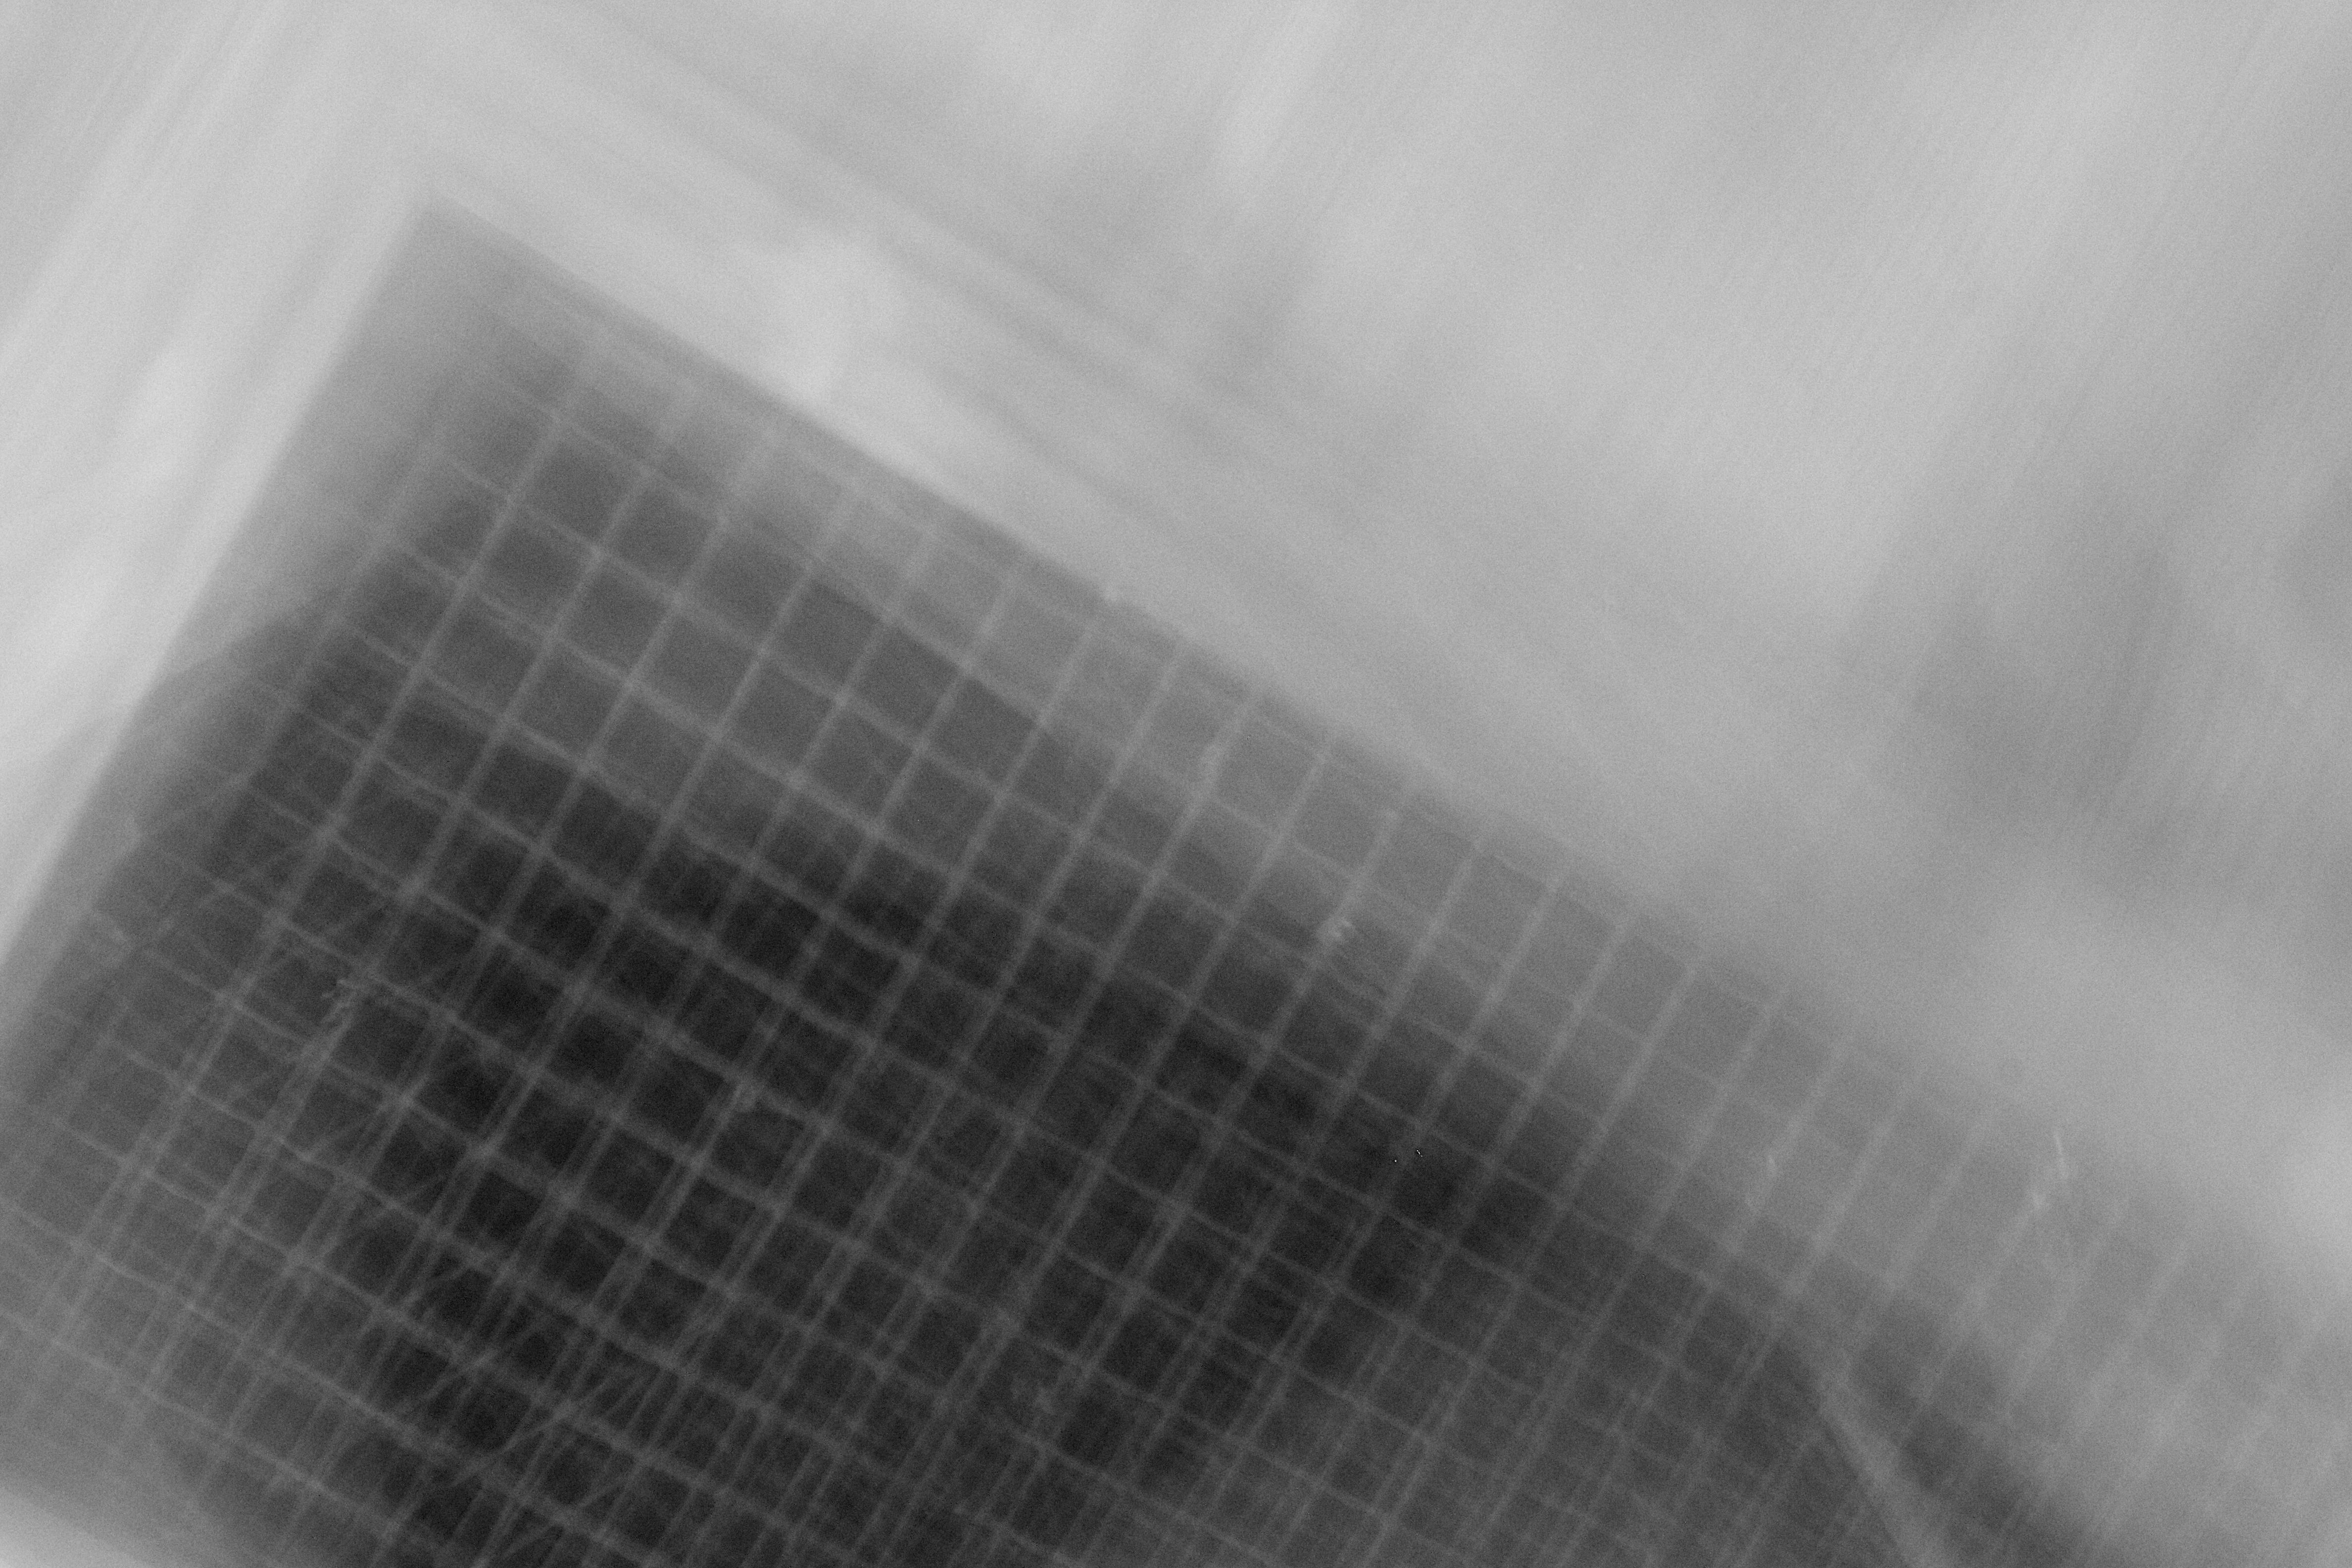
hand, light, black and white, fog, white, sunlight, texture, ceiling, line, black, monochrome, circle, close up, symmetry, shape, macro photography, monochrome photography, atmospheric phenomenon, atmosphere of earth